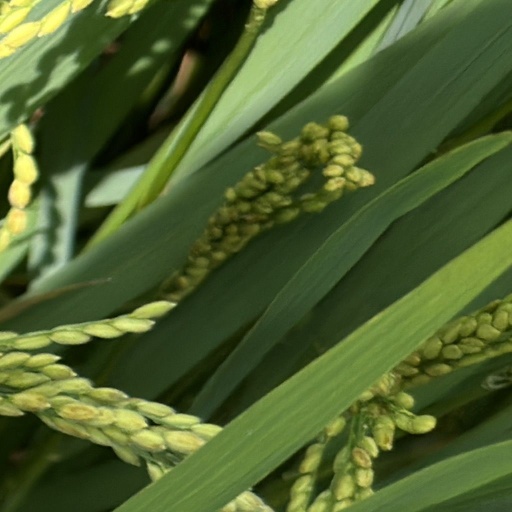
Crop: rice